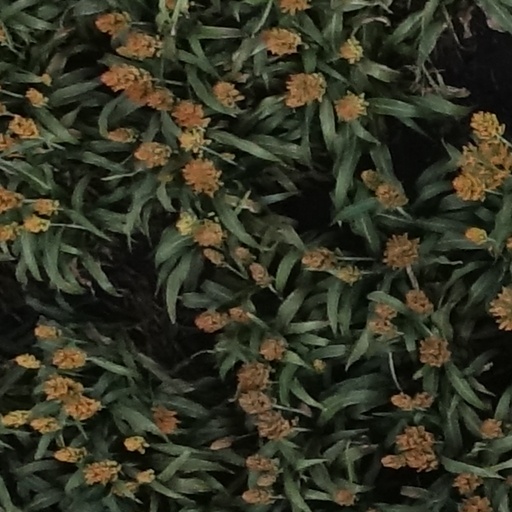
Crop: sorghum